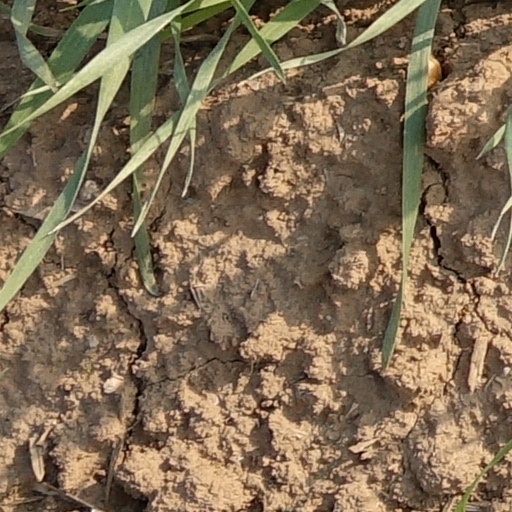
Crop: wheat